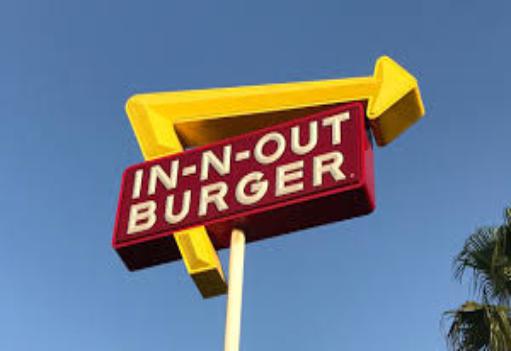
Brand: In-N-Out Burger
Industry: Food